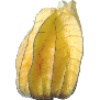
Label: Physalis with Husk 1